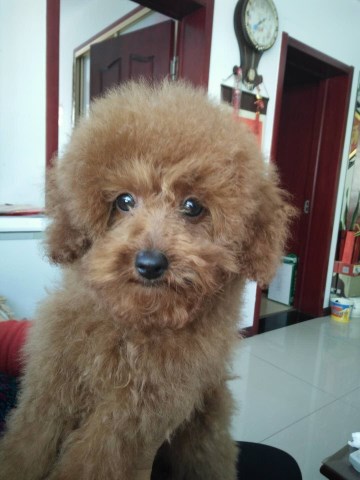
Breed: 7449-n000128-teddy